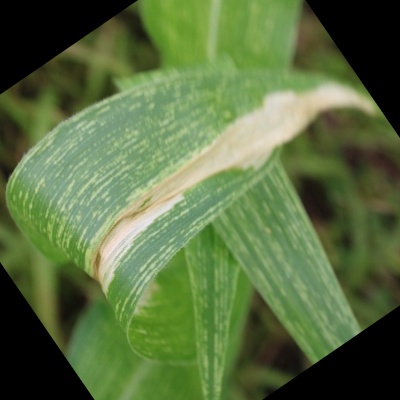
Label: Corn_(Maize)___Leaf_Spot